Katie Couric

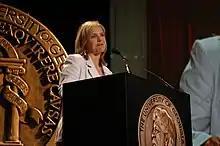
Couric hosting the 63rd Annual Peabody Awards

In 1989, Couric joined "Today" as national political correspondent, becoming a substitute co-host in February 1991, when Norville went on maternity leave. Norville did not return and Couric became permanent co-anchor on April 5, 1991. In 1994, she became co-anchor of "Now with Tom Brokaw and Katie Couric"—an evening time weekly TV newsmagazine with Tom Brokaw—which was later terminated and folded into part of "Dateline NBC", where her reports appeared regularly and she was named the anchor. She remained at "Today" and NBC News for fifteen years until May 31, 2006, when she announced that she would be going to CBS to anchor the CBS Evening News, becoming the first solo female anchor of the "Big Three" weekday nightly news broadcasts.